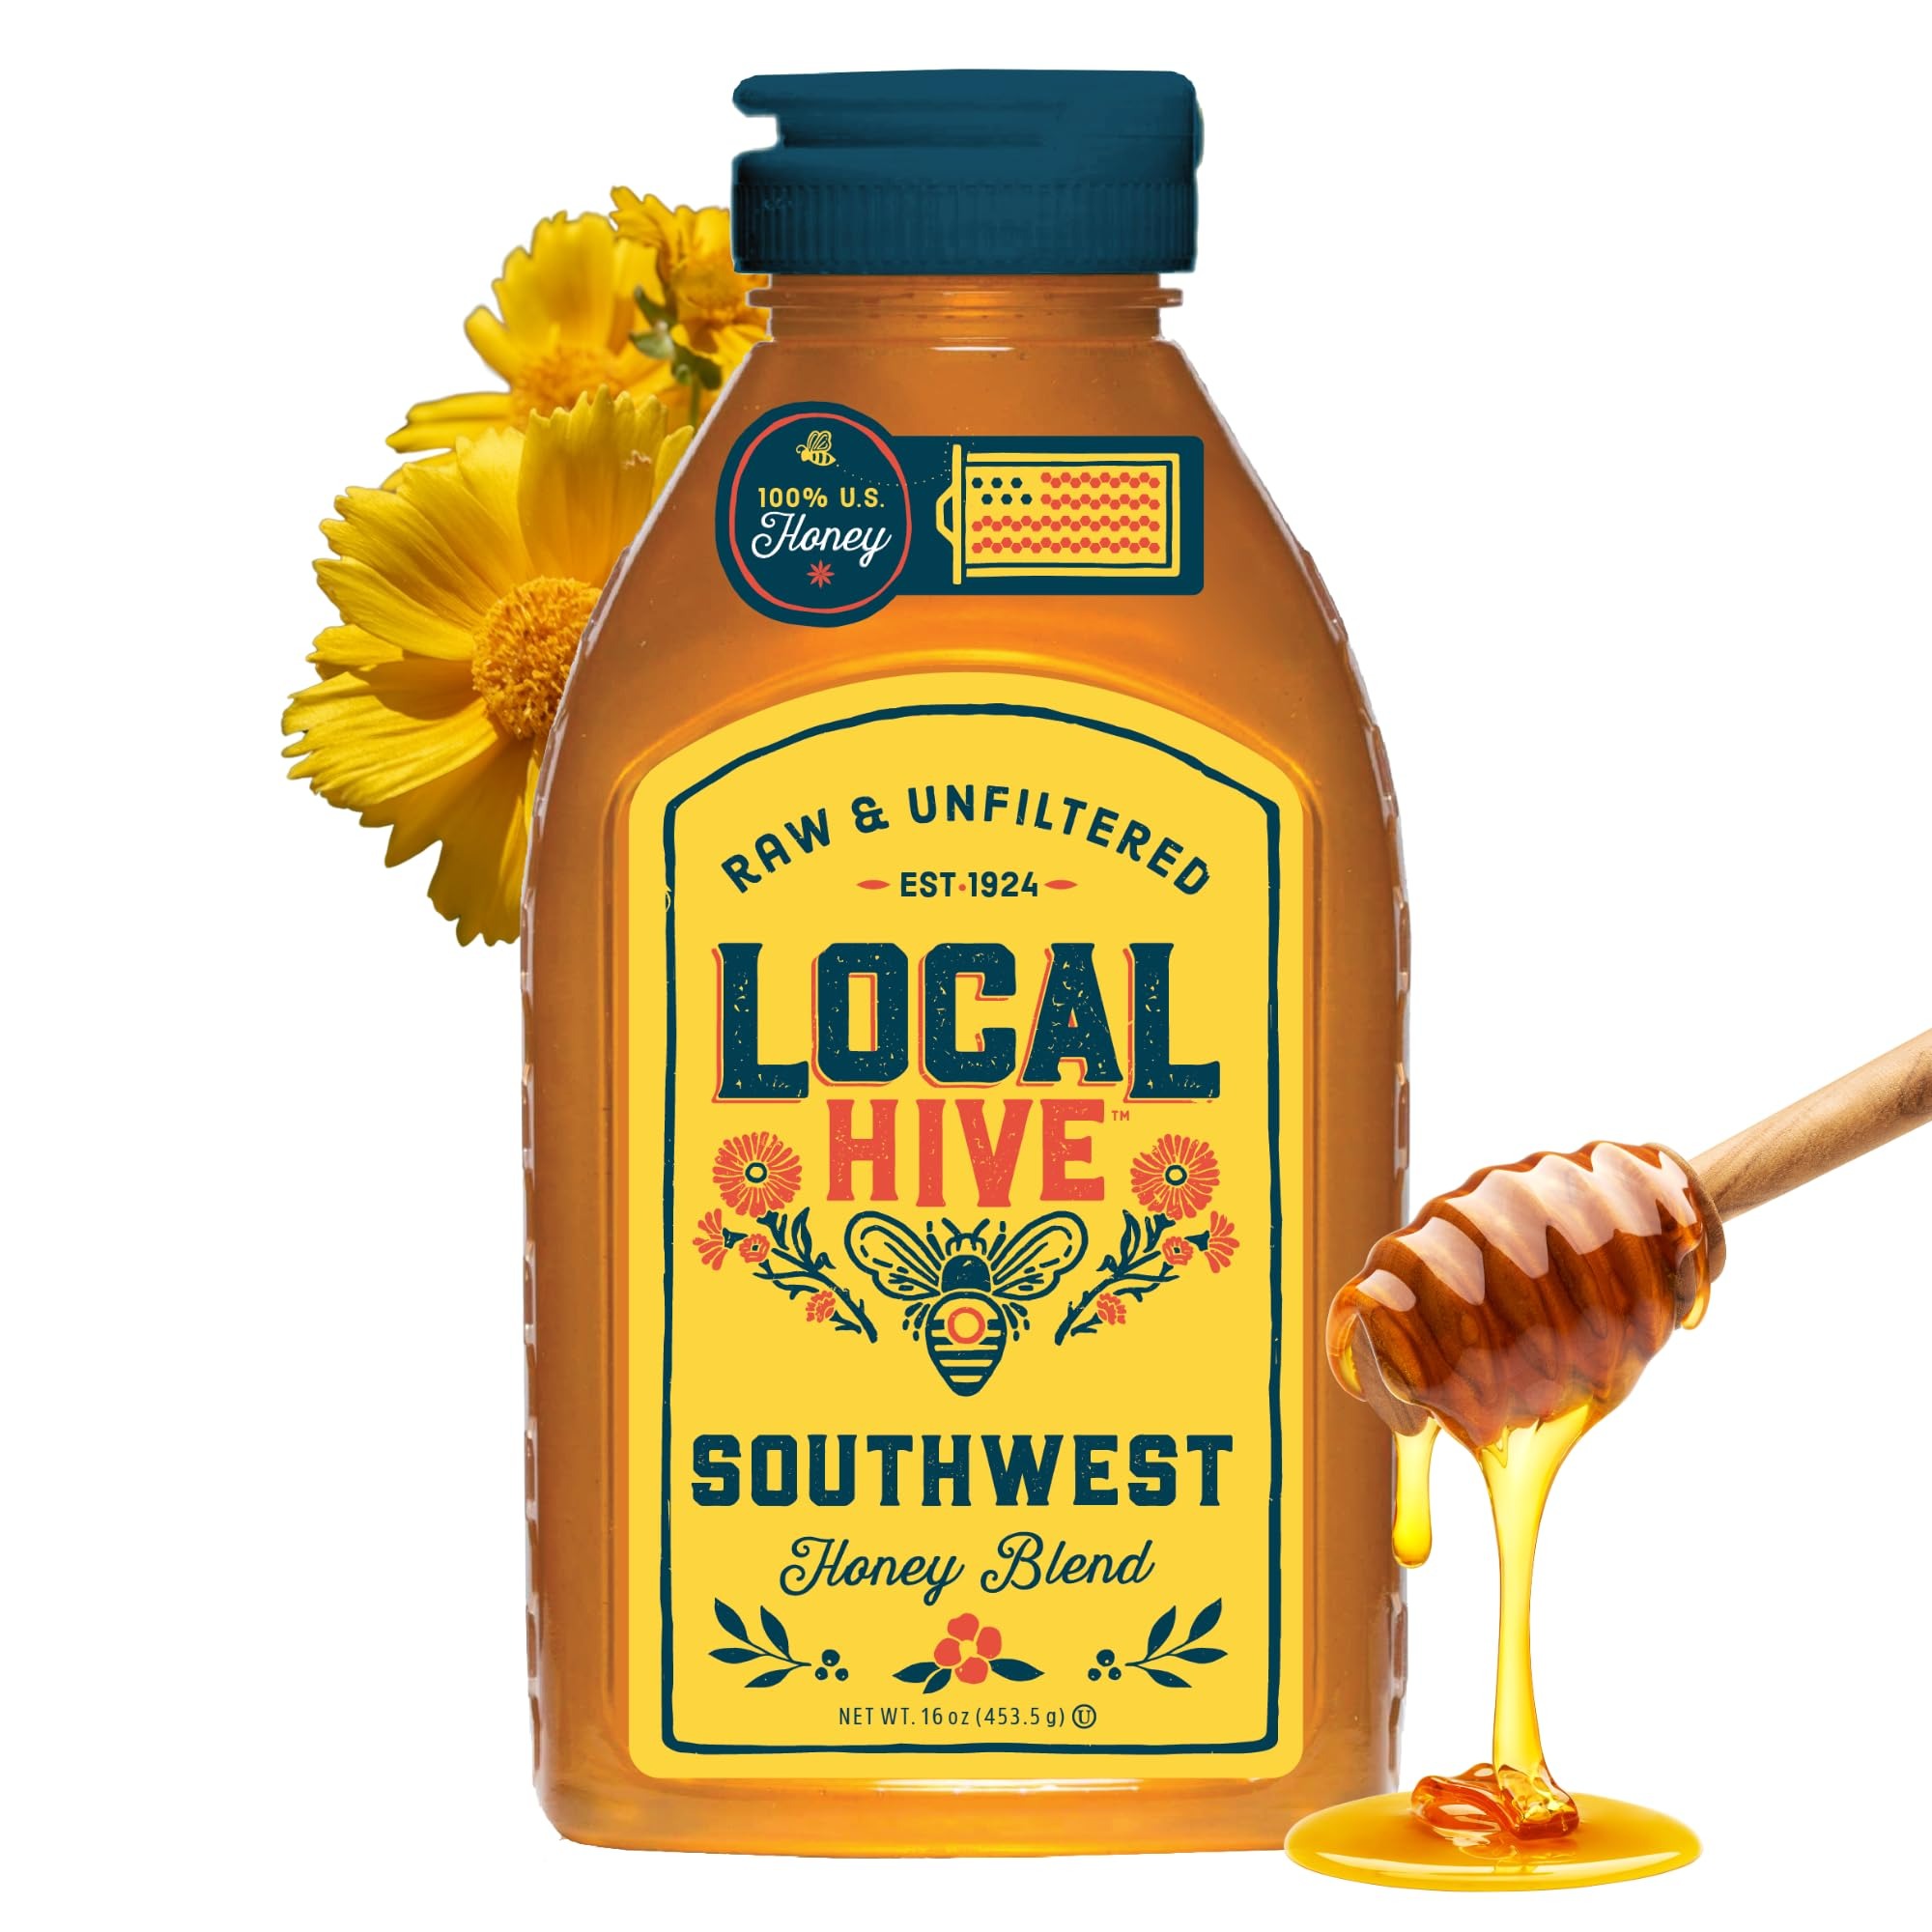
Item Name: Local Hive Southwest Raw Unfiltered Honey – 16 oz, 100% Pure US Honey, Sourced from American Bees and Beekeepers - Natural Sweetener, Ideal for Tea, Baking, and Cooking
Bullet Point 1: Confectionary Floral Mellow – Candy-sweet with a flowery nose and lingering aftertaste.
Bullet Point 2: 100% U.S. Honey – Local Hive Honey supports American beekeepers.
Bullet Point 3: Raw & Unfiltered – Our honey is pure, unheated, unpasteurized, and free from additivies, dyes, or flavorings — just the way the bees made it.
Bullet Point 4: All-Natural Sweetener - Swap out sugar in your coffee, tea, and recipes for honey to add flavor, as well as enzymes, vitamins, and minerals.
Bullet Point 5: Supports Pollinators – A portion of proceeds from Local Hive support PACE (Pollinator Awareness Through Conservation and Education) program through the Butterfly Pavilion.
Value: 16.0
Unit: Fl Oz

Price: 12.5